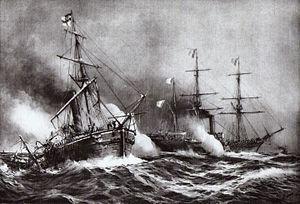
Le combat du Bouvet et du Meteor est une bataille navale livrée le 9 novembre 1870 au large de la Havane, durant la guerre franco-allemande de 1870-1871.
Willy Stöwer, né le 22 mai 1864 à Wolgast et mort le 31 mai 1931 à Berlin, est un peintre de marine allemand.
Le Bouvet, baptisé d'après François Joseph Bouvet, était un aviso à propulsion mixte de la marine nationale française, lancé le 24 mai 1865 à Rochefort, premier de sa classe de navires. Long de 55,75 mètres, large de 8,6 mètres, il avait un tirant d'eau de 3,14 mètres ; il jaugeait 760 tonneaux ; la puissance de sa machine était de 700 chevaux et il disposait de 3 canons.